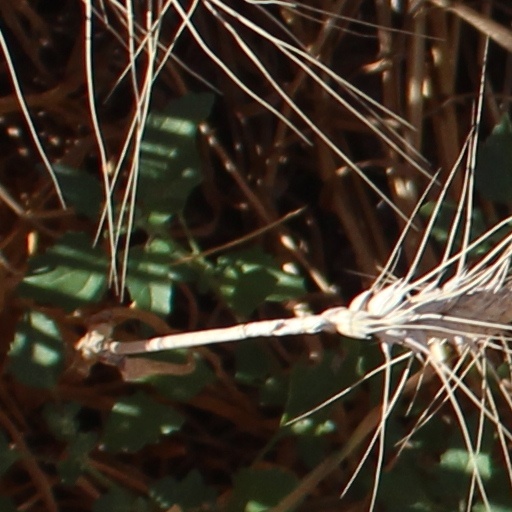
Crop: wheat